Rosenlewin Urheilijat-38

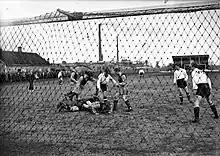
RU-38 vs VPS on 23.4 1951

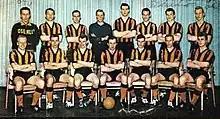
RU-38 football team picture from 1963

In the 1950s RU-38 recruited several Finnish national team players, such as Aimo Sommarberg and Stig-Göran Myntti and was promoted to the national top league in 1958. The next season club finished 2nd in Mestaruussarja. 1960 RU-38 played in the Finnish Cup final by losing 1–3 for FC Haka.